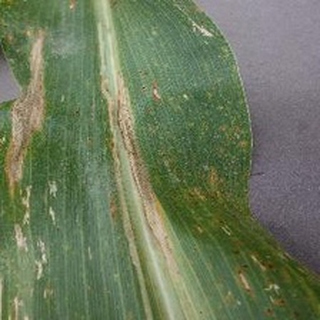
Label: corn_northern_leaf_blight